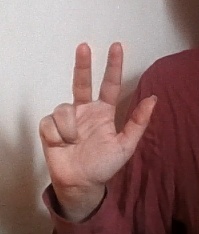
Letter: al